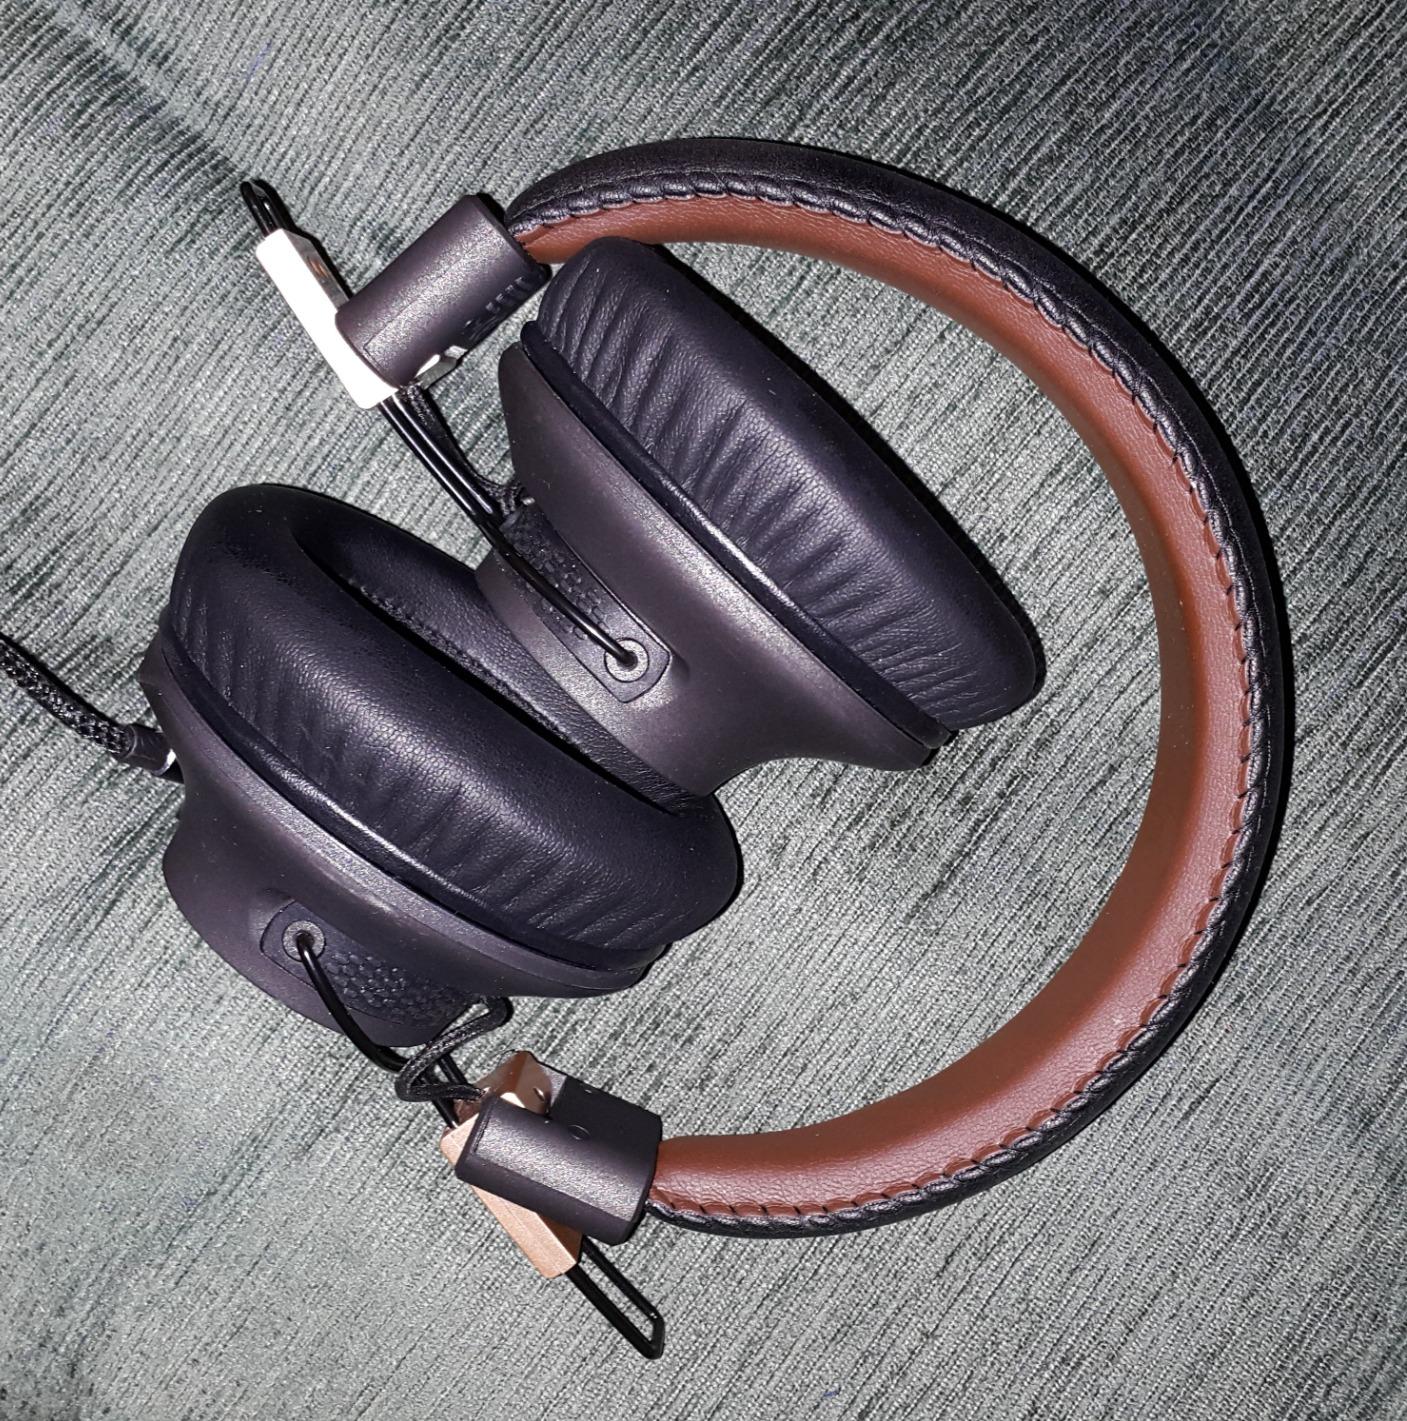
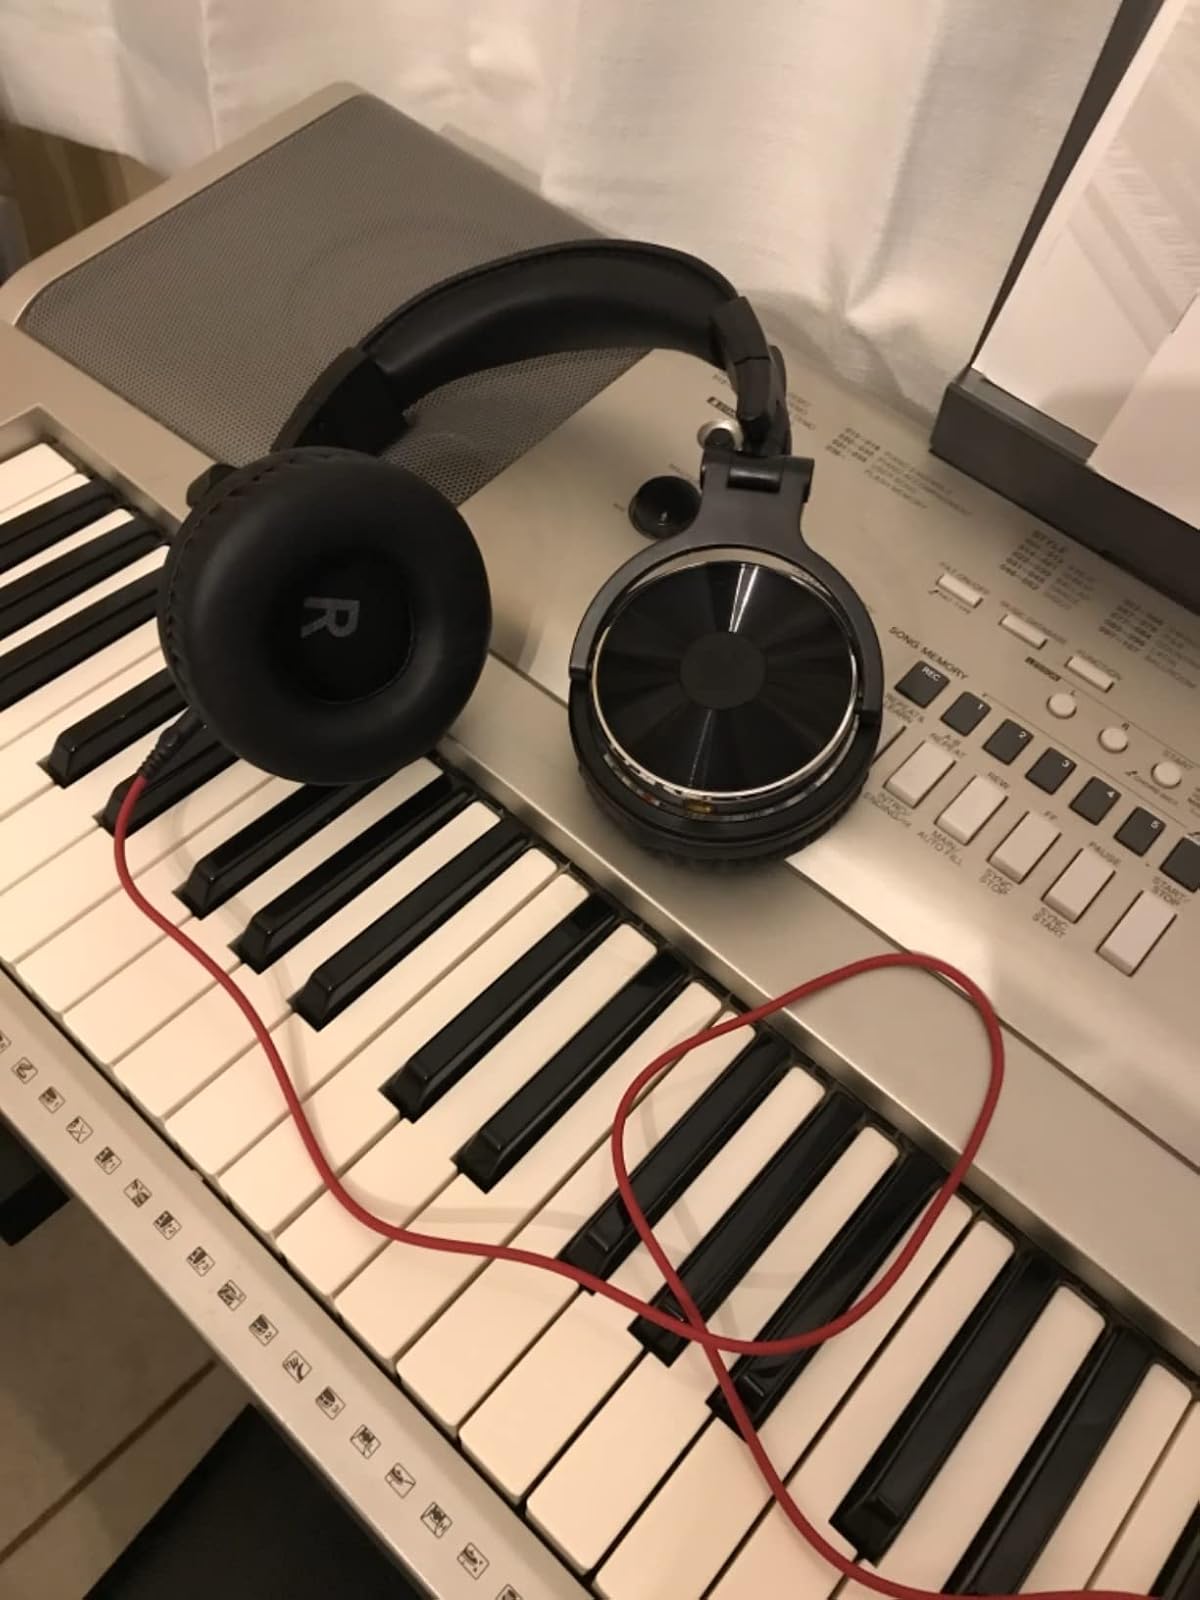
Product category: headphones
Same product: no